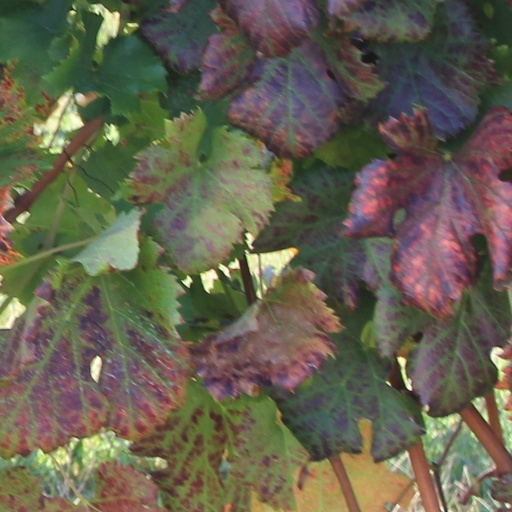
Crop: grape